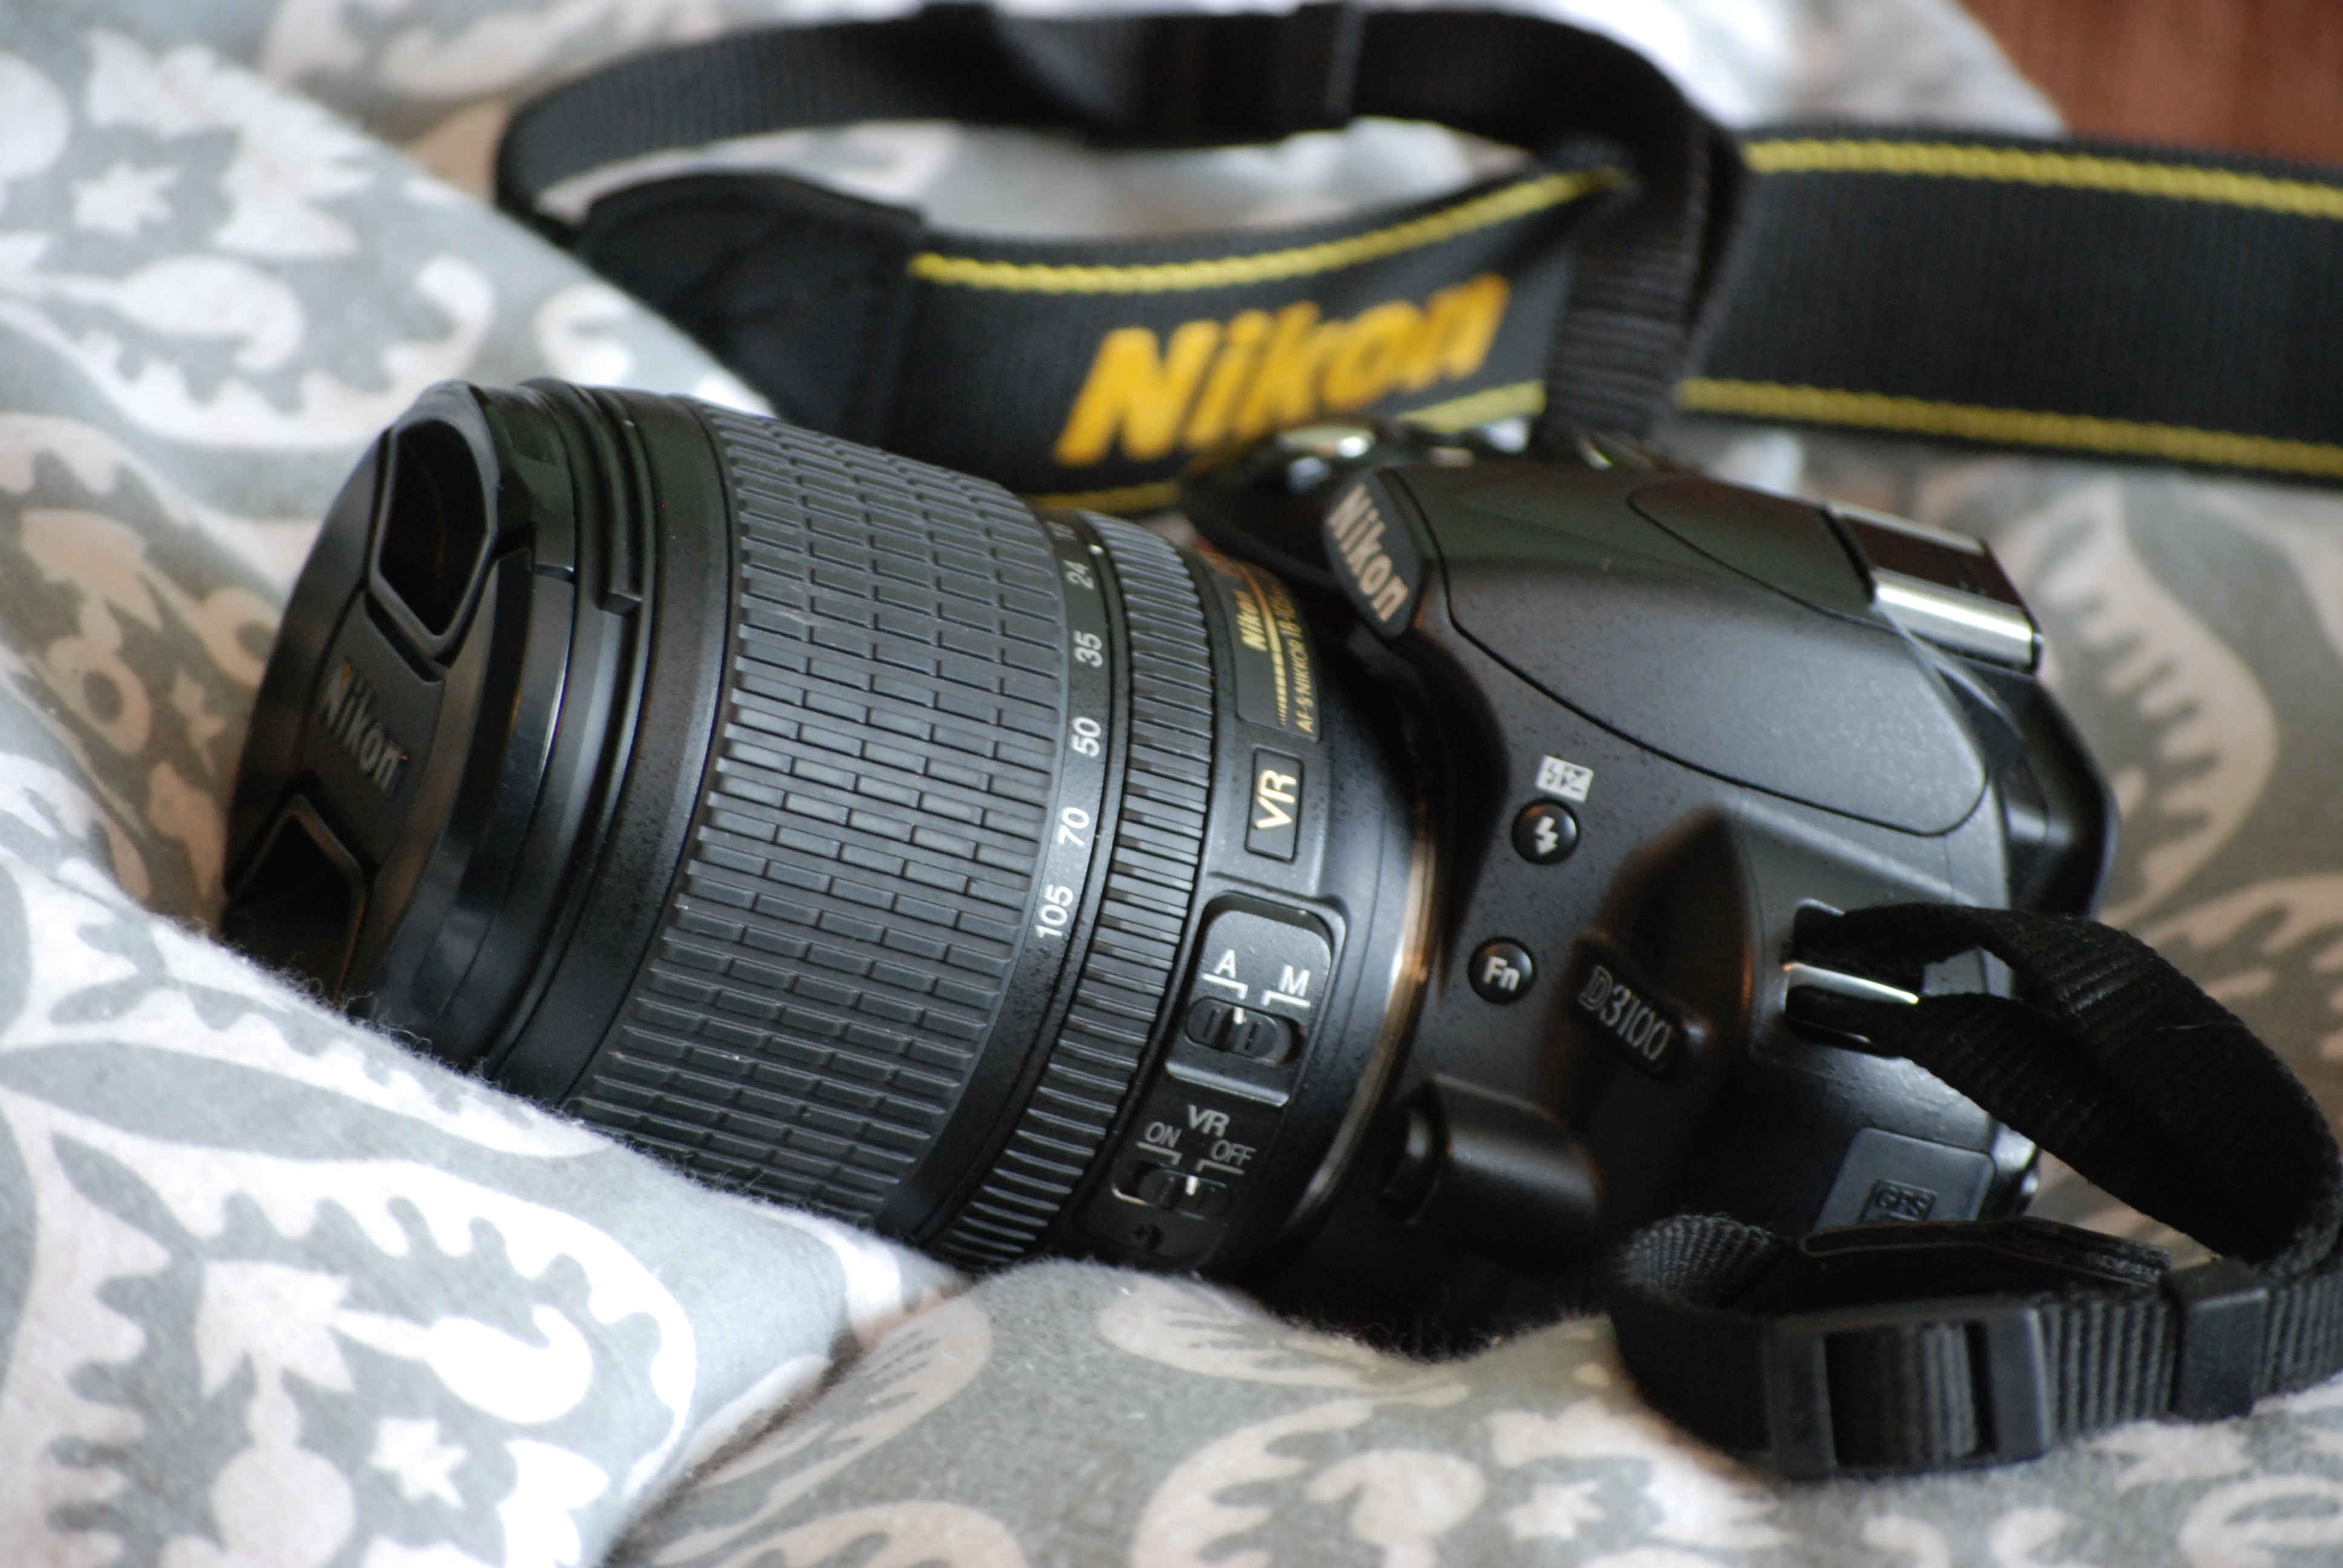
hand, camera, photo, slr, lens, nikon, headlamp, product, reflex camera, photos, digital camera, electronics, mirror, camera lens, strap, digital slr, single lens reflex camera, cameras optics, nikon d